Franklin C. Watkins

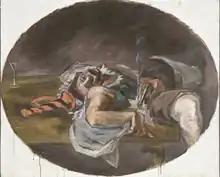
Watkins' prize-winning 1931 oil painting "Suicide in Costume" was highly controversial for its morbid subject matter.

Watkins first gained notice with the painting "Suicide in Costume" depicting a man in a clown costume lying on a table and holding a smoking gun. The piece, which was highly controversial and criticized for its morbid subject matter, won the 1931 Carnegie Prize. So great was its notoriety that the artist kept a low profile for some years thereafter. Today the painting is owned by the Philadelphia Museum of Art. Its success opened doors for Watkins in Philadelphia society, and he soon gained a reputation as a portraitist, though he also painted still lifes, landscapes and animals. In 1934 Lincoln Kirstein commissioned him to provide sets and costumes for George Balanchine's ballet "Transcendence". He was also a muralist, providing decorations for the Rodin Museum in Philadelphia. Notable sitters included Jefferson B. Fordham, dean of the law school at the University of Pennsylvania; Eugene Strecker, the psychiatrist; Joseph S. Clark, Mayor of Philadelphia; and the three Beinecke brothers. He was commissioned to paint a portrait of Franklin D. Roosevelt in 1941, but the attack on Pearl Harbor intervened, and the president never sat for him. The artist's portraits could be controversial; the likeness of Clark in particular was not well-received, and was only accepted by the city at the subject's insistence. Some critics have stated that Watkins derived his influence from Thomas Eakins. He also painted many religious works, and has been compared to William Blake. Other artists cited as influences include Paul Gauguin, Henri de Toulouse-Lautrec, and Paul Cézanne.